Ciro Guerra

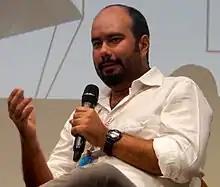
Guerra in 2017

Ciro Guerra (born 6 February 1981) is a Colombian film director and screenwriter. He is best known for his 2015 film "Embrace of the Serpent", which was nominated for Best Foreign Language Film at the 88th Academy Awards, and for "The Wind Journeys", selected as the Colombian entry for the Best Foreign Language Film at the 82nd Academy Awards.